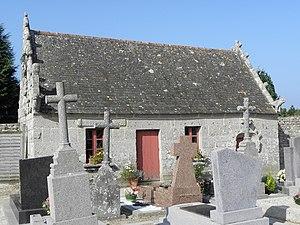
Ossuaire de l'église Saint-Goulven à Goulven (29).